The Arizona Project

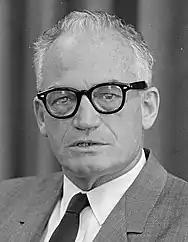

The series was broken down by a number of key themes – including land-development fraud; gambling, prostitution and drug trade; connections between politicians and individuals associated with organised crime; as well as corruption in the legal system – and was led with a story introducing the project and outlining some of the key stories that were to follow. Barry Goldwater, the Senator in Arizona and a 1964 U.S. presidential candidate was a key target throughout the investigation, and many of the articles focused on friends and associates he was involved with. The Goldwater's were quoted stating the IRE reports were, "'ridiculous and untrue'", however, his connection to underworld figures was argued to be at the very least the same as "'condoning organised crime"'.